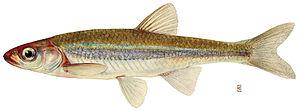
Cette liste commentée recense l'ichtyofaune d'eau douce au Québec. Elle répertorie les espèces de poissons dulçaquicoles québécois actuels et celles qui ont été récemment classifiées comme éteintes. Cette liste comporte 120 espèces réparties en 19 ordres et 26 familles, dont deux sont « en danger » et deux autres sont « vulnérables ».